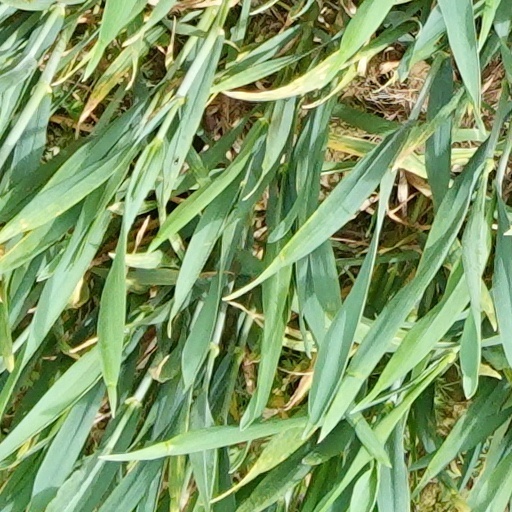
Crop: wheat